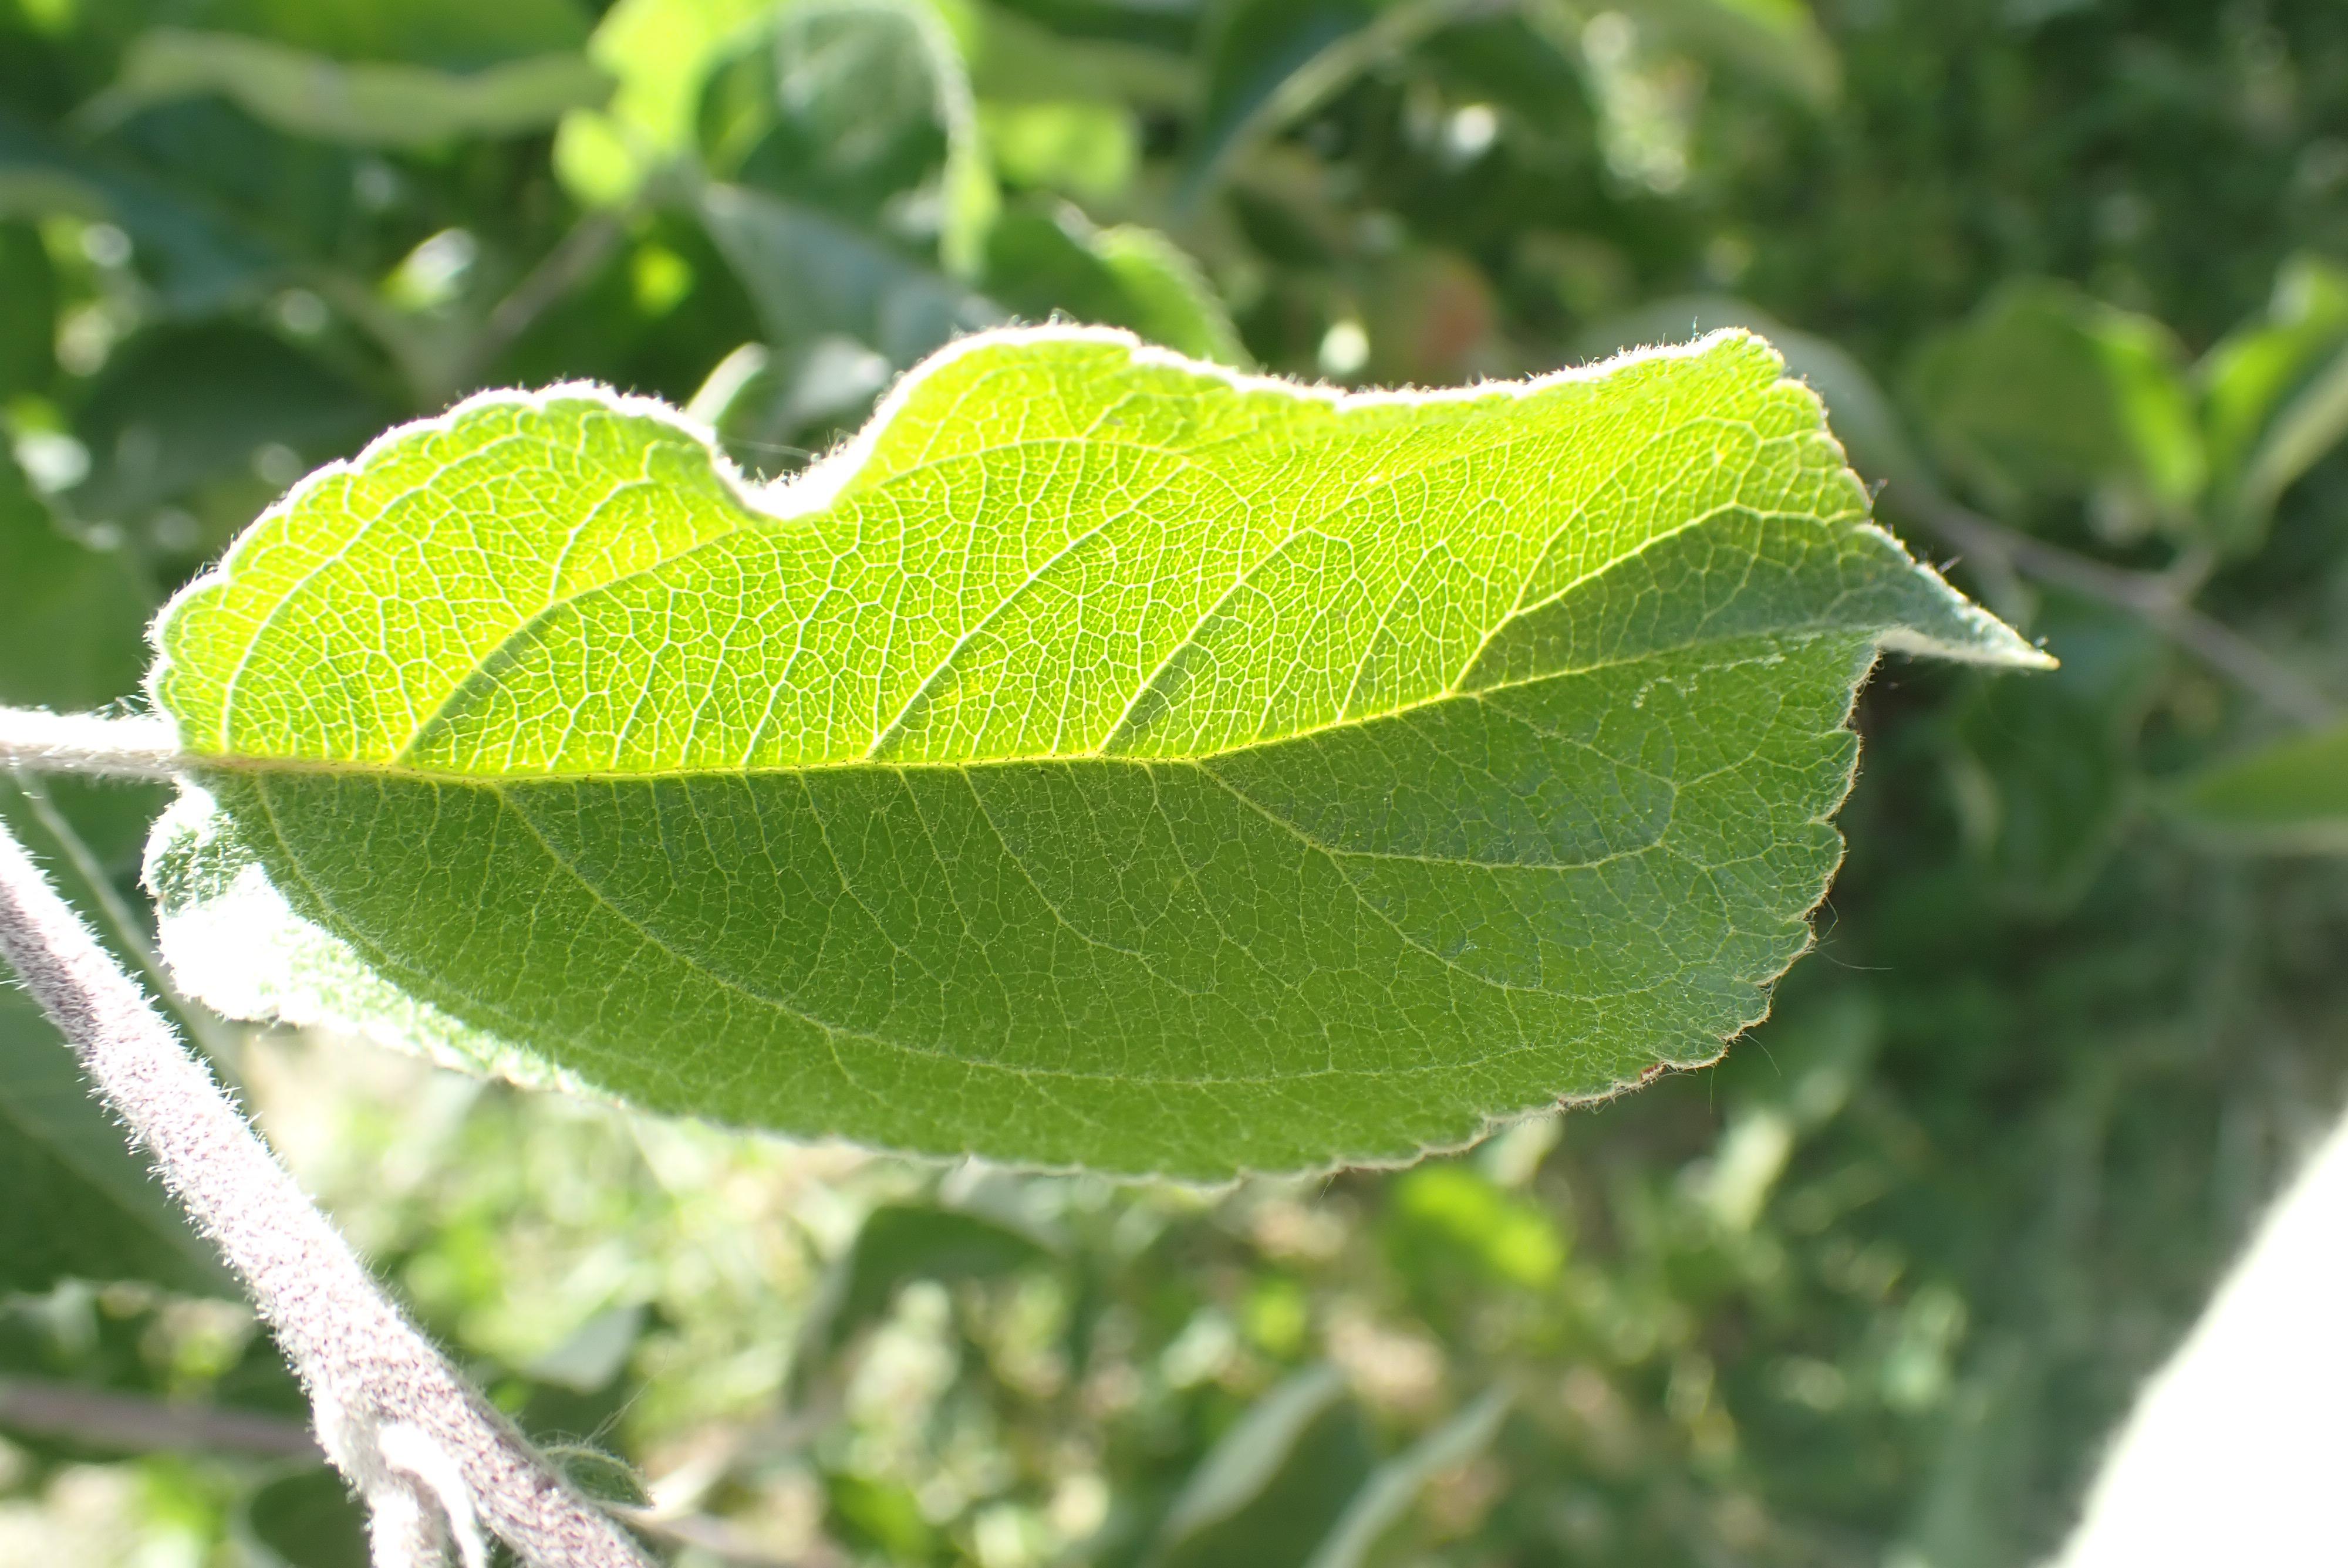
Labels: healthy